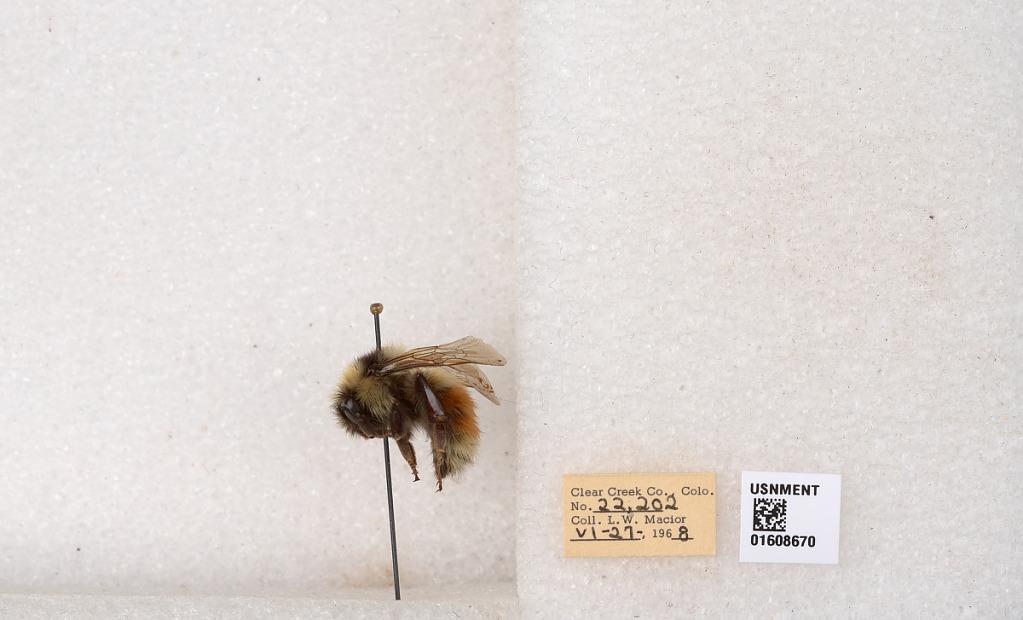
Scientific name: Bombus (Pyrobombus) sylvicola Kirby
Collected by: L. Macior
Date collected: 1968-6-27
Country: United States
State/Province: Colorado
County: Clear Creek
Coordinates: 39.6891, -105.644